Deir Yassin massacre

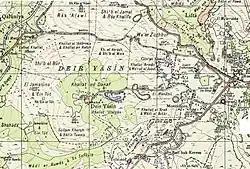
Deir Yassin and surrounds in 1948

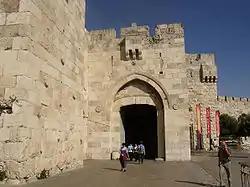
Fifty-five orphans from the village were left by the Jaffa Gate to fend for themselves.

Deir Yassin was a Palestinian Arab village of several hundred residents, all Muslim, living in 144 houses. The International Committee of the Red Cross reported that there were 400 residents; Yoav Gelber writes that there were 610, citing the British mandatory authority figures; and Begin's biographer, Eric Silver, 800 to 1,000. Walid Khalidi writes that the population was approximately 750.